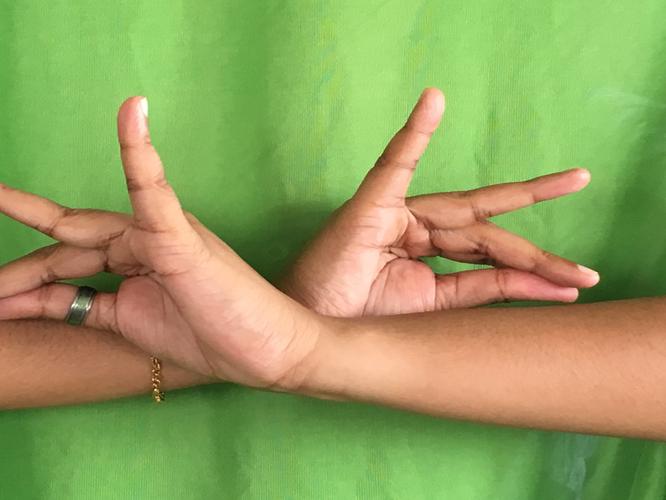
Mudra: Katakavardhana
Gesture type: double_hand